Usury

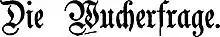
"Die Wucherfrage" is the title of a Lutheran Church–Missouri Synod work against usury from 1869. Usury is condemned in 19th-century Missouri Synod doctrinal statements.

In the 16th century, short-term interest rates dropped dramatically (from around 20–30% p.a. to around 9–10% p.a.). This was caused by refined commercial techniques, increased capital availability, the Reformation, and other reasons. The lower rates weakened religious scruples about lending at interest, although the debate did not cease altogether.